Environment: real
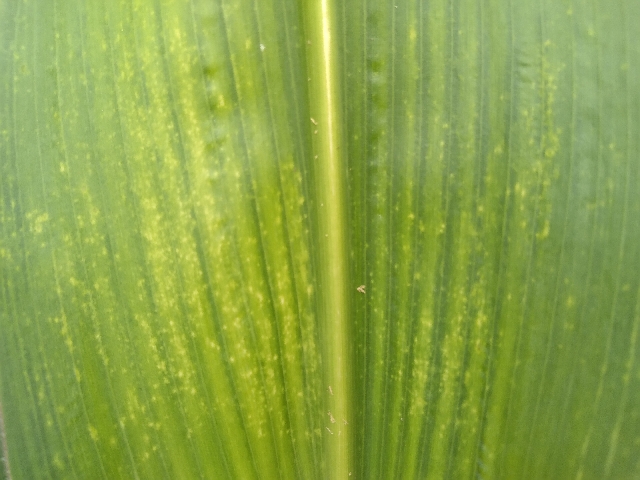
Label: lethal_necrosis